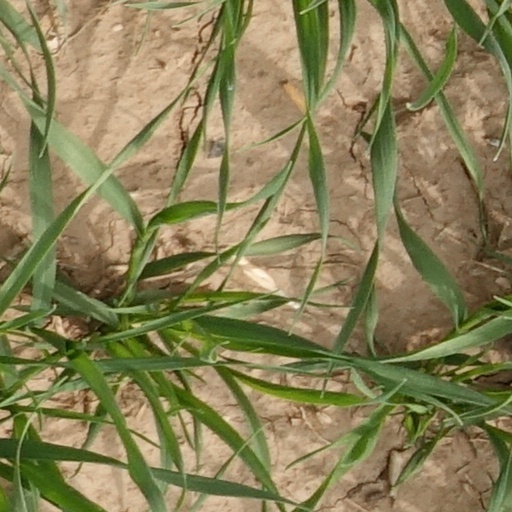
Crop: wheat